Shaw, Savill & Albion Line

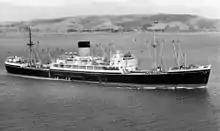
Cammell Laird completed the cargo ship "Persic" for Shaw, Savill and Albion in 1949.

In 1928 White Star Line bought 18 Shaw, Savill and Albion ships. In 1932 Shaw, Savill and Albion took over Aberdeen Line, and in 1933 Furness, Withy Co., Ltd. acquired control of Shaw, Savill and Albion. In 1934 White Star merged with Cunard Line and gave up its routes to Australia and New Zealand, selling assets including the liners and to Shaw, Savill and Albion.